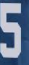
Number: 5